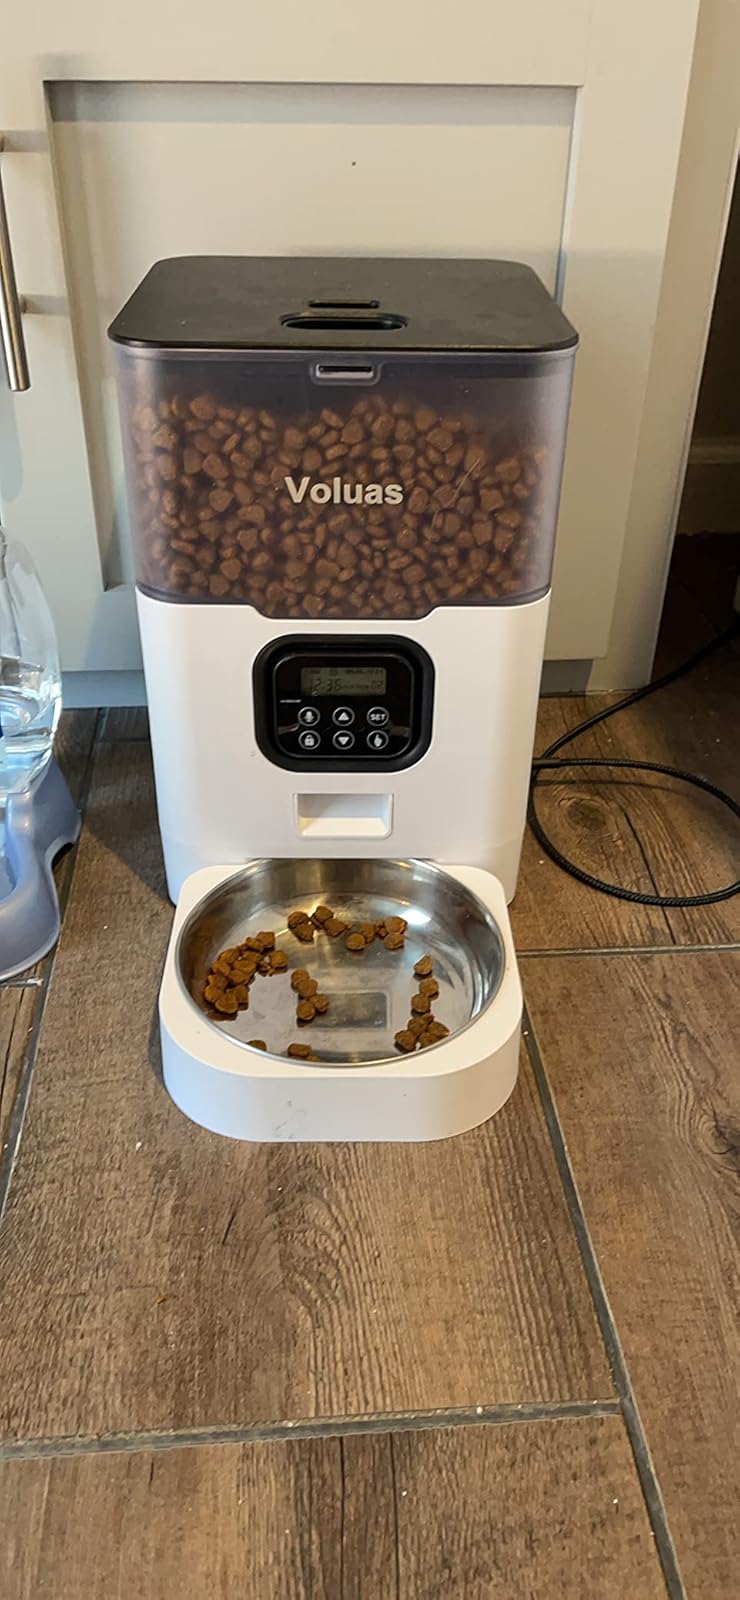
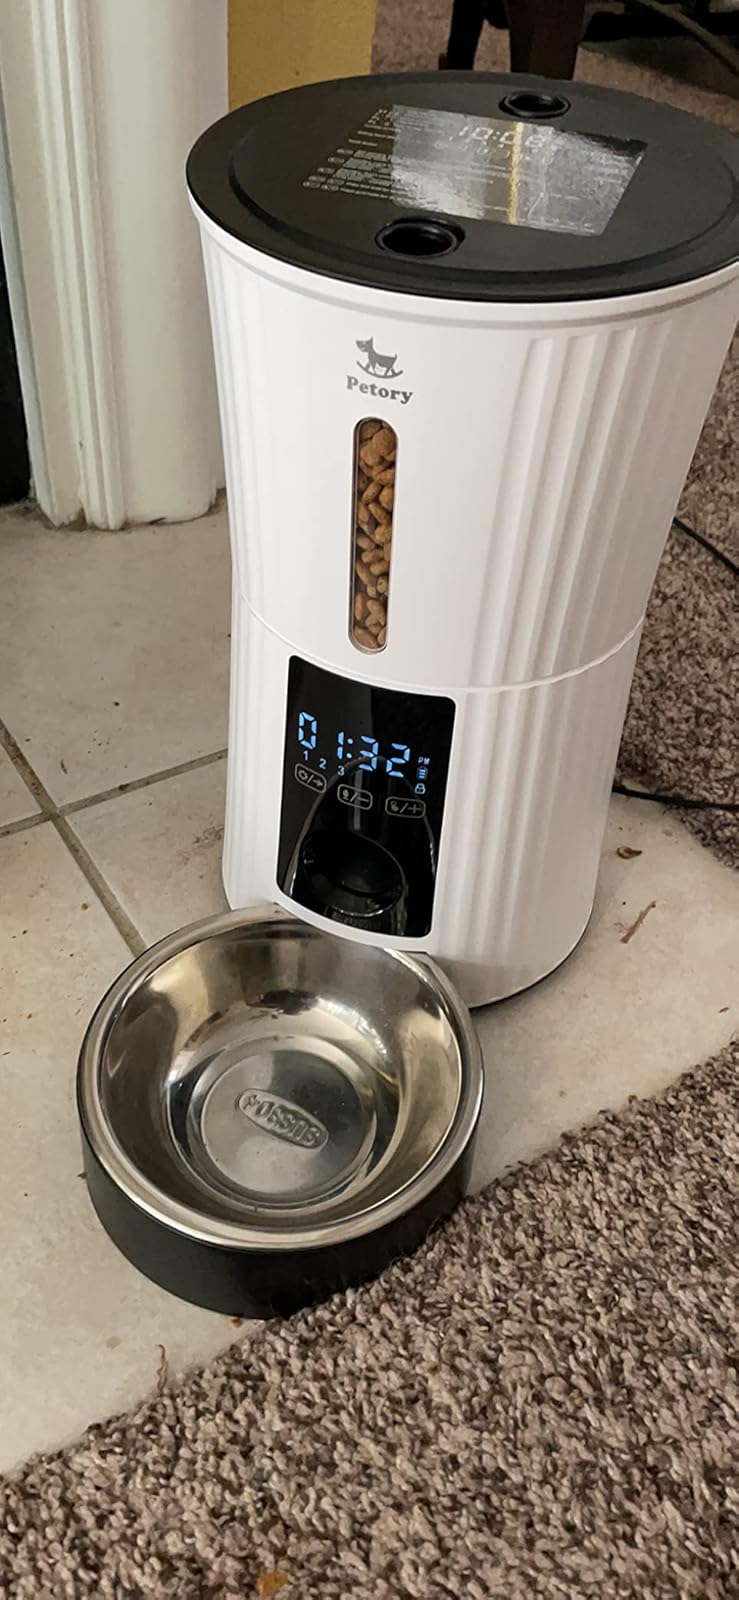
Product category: items_feeder
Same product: no